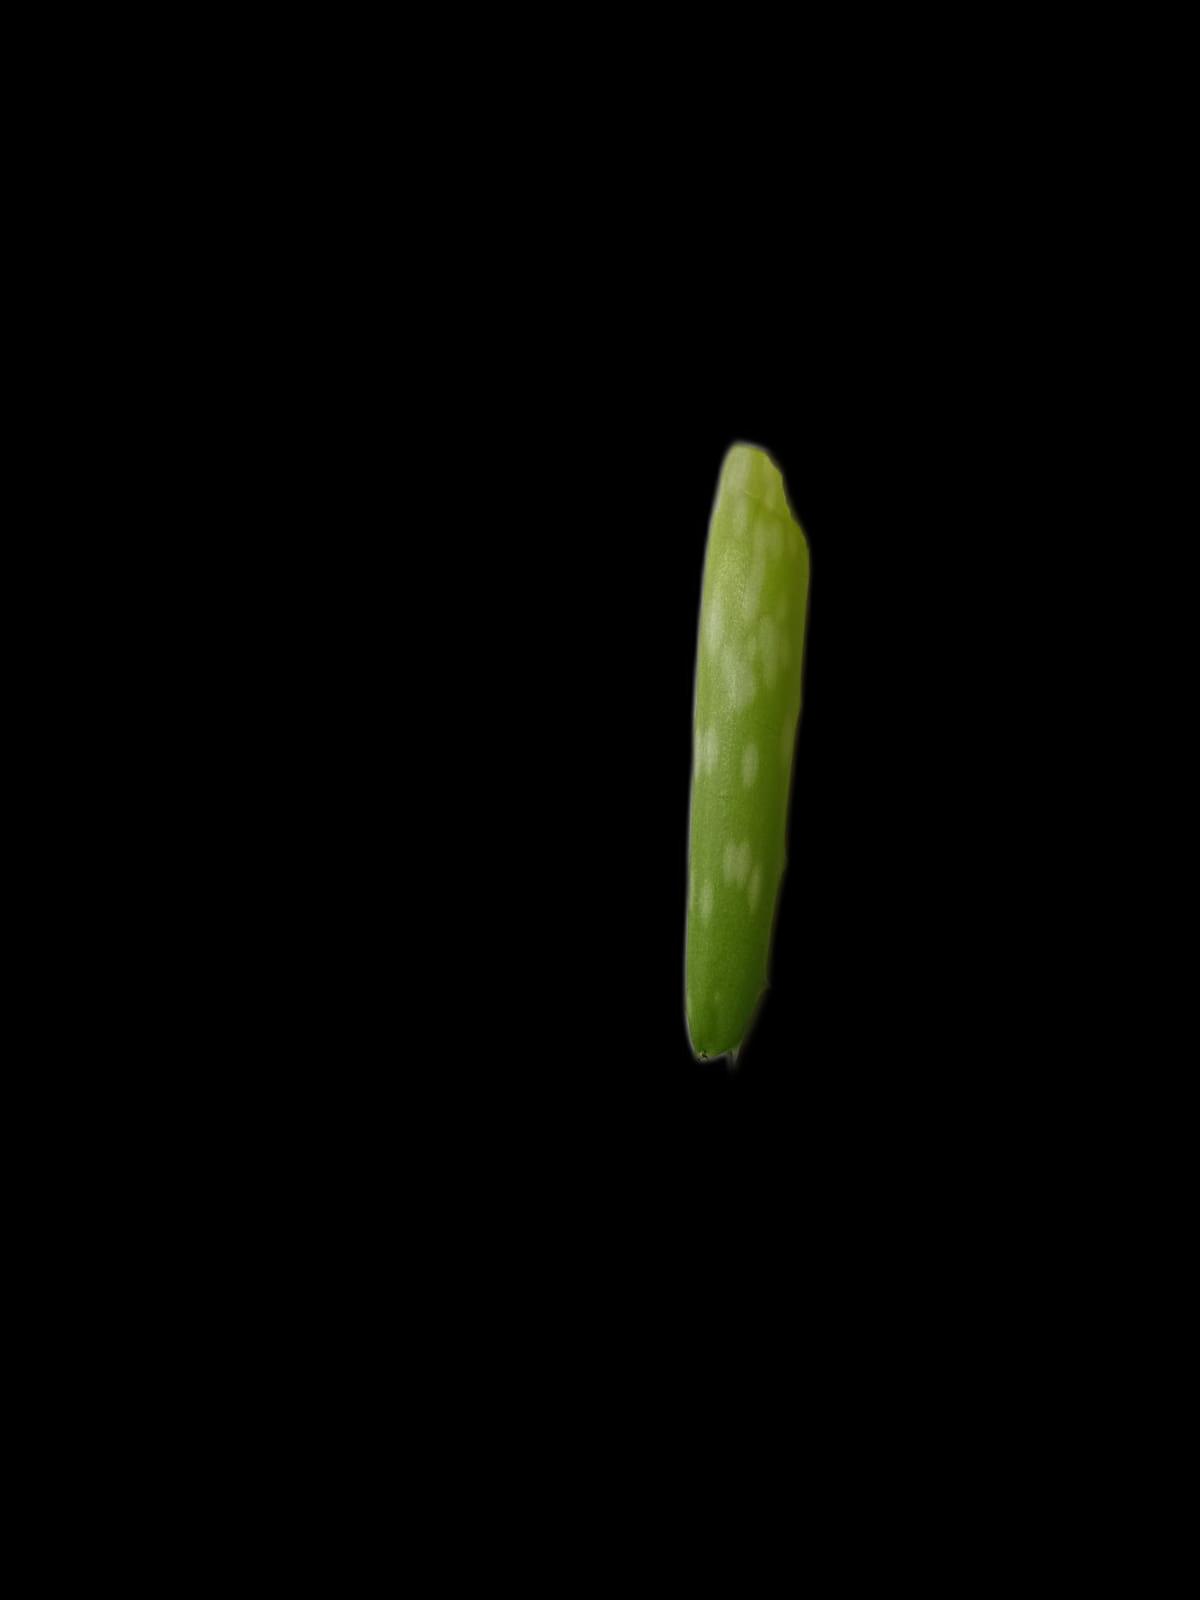
Plant: Aloe Vera